Delta Blues Museum

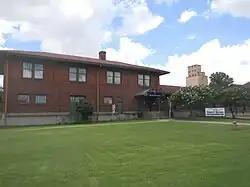
Exterior of the museum in 2017

The Delta Blues Museum in Clarksdale, Mississippi, United States, is a museum dedicated to collecting, preserving, and providing public access to and awareness of the musical genre known as the blues. Along with holdings of significant blues-related memorabilia, the museum also exhibits and collects art portraying the blues tradition, including works by sculptor Floyd Shaman and photographer Birney Imes.